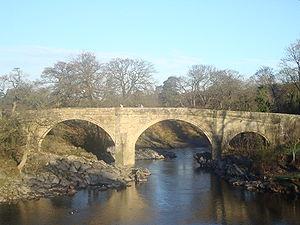
Le pont du Diable est un terme désignant plusieurs dizaines d'anciens ponts qui, dans le folklore local, auraient été construits soit par le diable, soit par son aide, ou dans certains cas contre ses désirs.